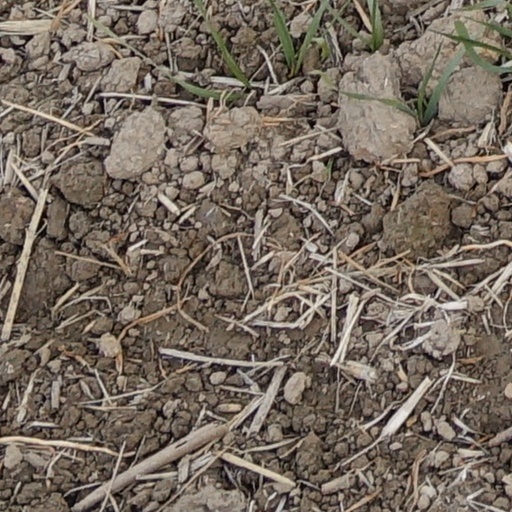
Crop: wheat